Steinwerder

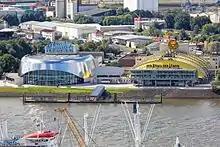
Theater an der Elbe (left) and Theater im Hafen (right) seen from the Elbe

In the north of the district, on the site of the former Stülcken shipyard, the Stage Theater im Hafen (Stage Theatre in the Harbour) was built in 1994. Then in 2013 a second music theatre, the Stage Theater an der Elbe (Stage Theatre on the Elbe) was built next to it.